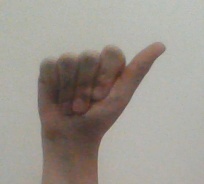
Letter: dhad